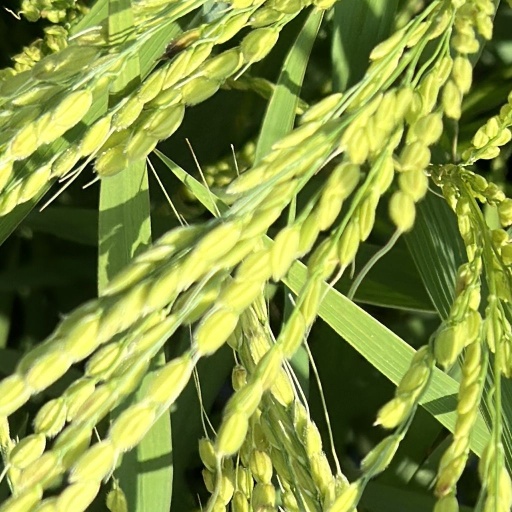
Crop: rice